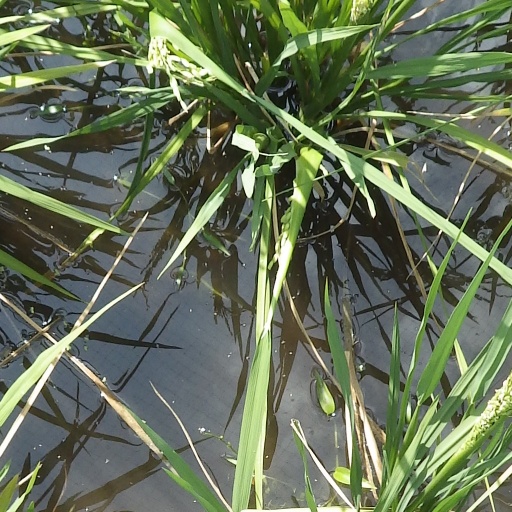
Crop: rice